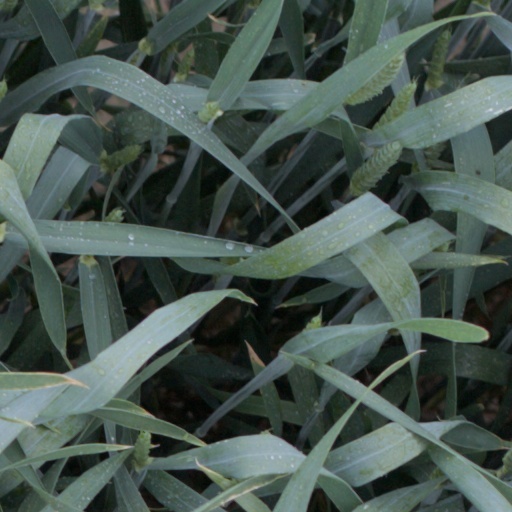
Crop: wheat